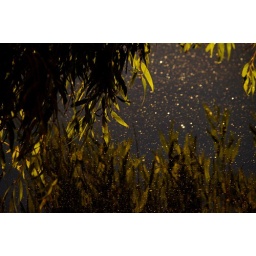
A close up of the tips of a willow tree branch looking at itself in the water beneath it.